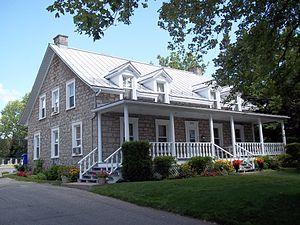
Presbytère de l'église Saint-Raphael-Archange, 495, rue Cherrier, île Bizard.
Cet article recense les lieux patrimoniaux de Montréal inscrit au répertoire des lieux patrimoniaux du Canada, qu'ils soient de niveau provincial, fédéral ou municipal.
Cette liste recense les biens du patrimoine immobilier de Montréal inscrits au répertoire du patrimoine culturel du Québec. Pour le reste de la région de Montréal, voir Liste du patrimoine immobilier de Montréal.